Logos and uniforms of the Boston Red Sox

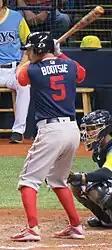
Ian Kinsler (nicknamed "Bootsie") wearing the Red Sox' Players Weekend jersey in 2018

For the spring training St. Patrick's Day game, the Red Sox wear bright green jerseys with "RED SOX" in white letters outlined in red across the front and the hanging Sox logo is displayed on the left sleeve. While the other uniforms all use blue caps, this alternate uses a green one matching the uniform shirt. This uniform made its regular season debut on April 20, 2007, to honor former Boston Celtics coach, general manager and president Red Auerbach, who died during the previous off-season. A similar green uniform was worn June 20, 2008, to celebrate the recent Celtics victory over the L.A. Lakers in the NBA Finals. The uniforms had a white stripe down the side and the team wore their normal navy caps. Additionally, the Sox wore a variation of the standard uniforms for Earth Day 2009. The uniform featured a white pullover shirt with a red undershirt and the team name in green. The uniform trim featured green piping along the pants and was finished out with the traditional red socks. Lastly, the hanging Sox logo was modified to feature a green recycling symbol around the logo.